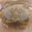
Label: cra